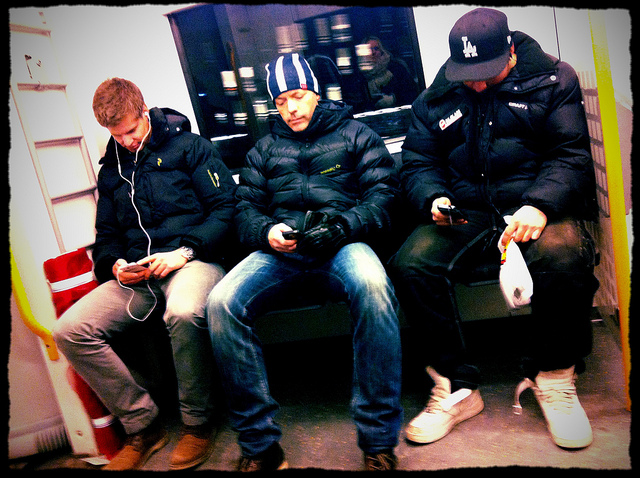
Three men sitting on a train bench checking their devices.